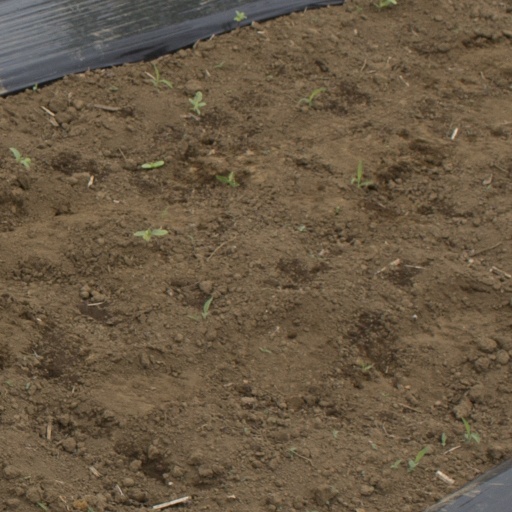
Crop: Jerusalem artichoke